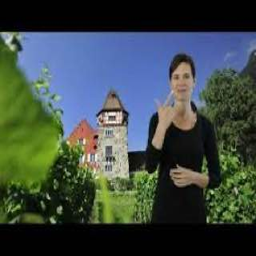
Red House